Jameson RJJ-1 Gipsy Hawk

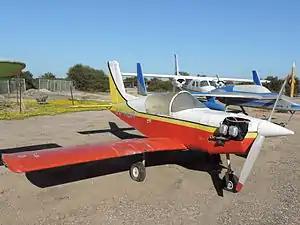
Jameson Gipsy Hawk at the Rishon LeZion Air and Space Museum

The Jameson RJJ-1 Gipsy Hawk was a single-engine light aircraft intended to be homebuilt from plans. The prototype was designed and constructed in the U.S. by Richard Jameson in the late 1960s-early 1970s.